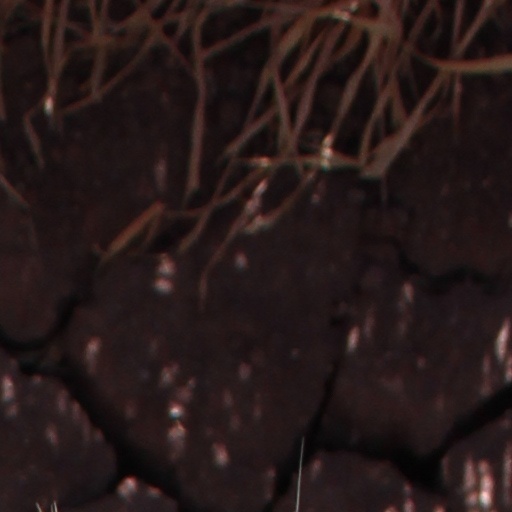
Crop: wheat